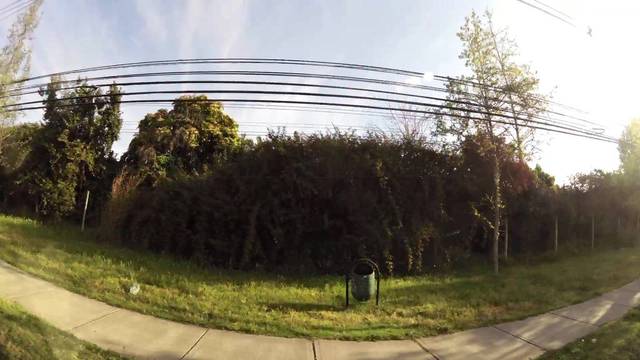
Region: Chile
Coordinates: -33.482, -70.538